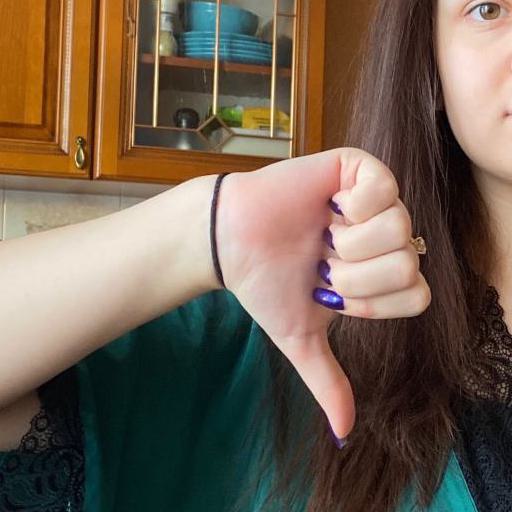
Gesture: dislike